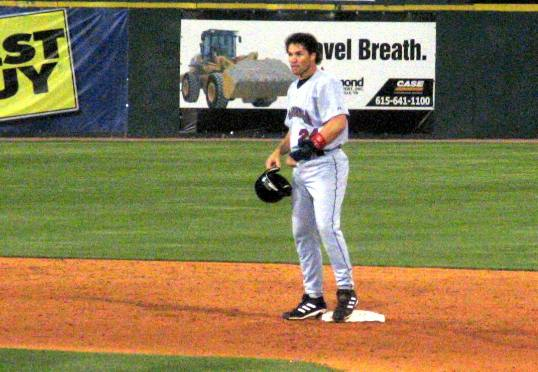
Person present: Yes